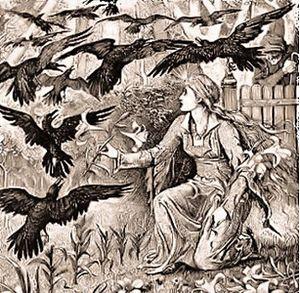
Les Douze Frères est un conte populaire allemand qui figure parmi ceux recueillis par les frères Grimm dans le premier volume de Contes de l'enfance et du foyer.